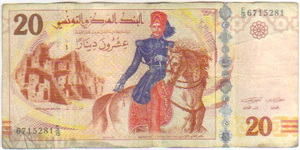
Le dinar tunisien est la monnaie de la Tunisie depuis le 1ᵉʳ novembre 1958, à la suite de la promulgation de la loi nᵒ 58-109 du 18 octobre 1958. À partir de cette date, il remplace le franc tunisien au taux de 1 dinar pour 1 000 francs.
Ksar Ouled Soltane est un ksar de Tunisie situé dans le gouvernorat de Tataouine.